Beidi

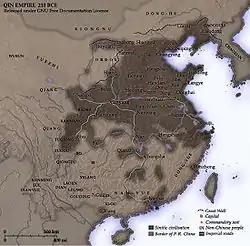
Di lived along the northern edge of what later became the Qin Empire

Surviving accounts of the culture and history of China's early neighbors mostly date from the late Zhou. The "Book of Rites" notes: